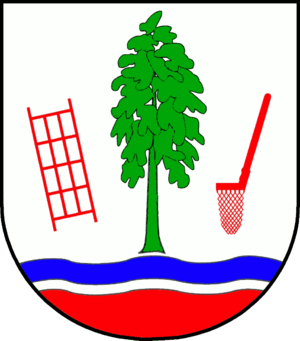
Krempermoor
Coat of arms of Krempermoor
Krempermoor er en by og kommune i det nordlige Tyskland, beliggende i Amt Krempermarsch i den sydlige del af Kreis Steinburg. Kreis Steinburg ligger i sydvestlige del af delstaten Slesvig-Holsten.